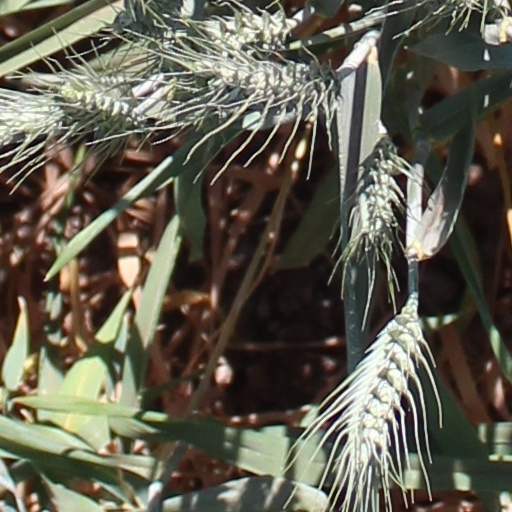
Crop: wheat